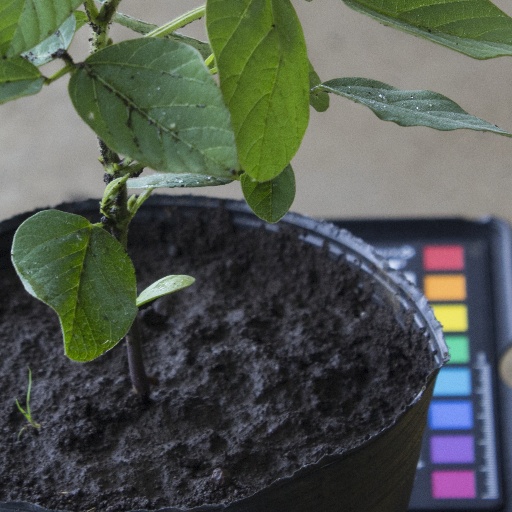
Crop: soybean